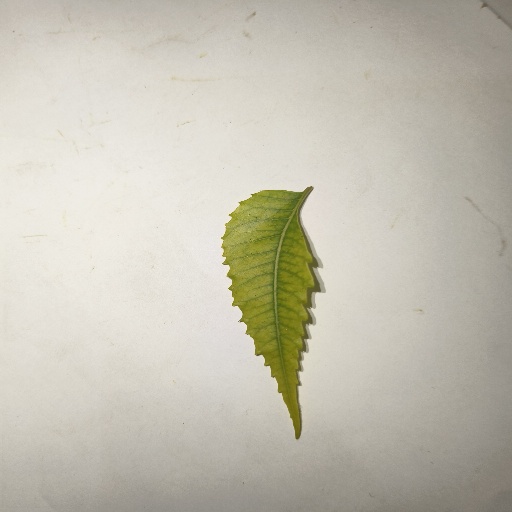
Species: Neem
Leaf condition: Yellow Leaf